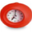
Label: clock